Amba Aradam

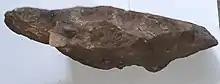
Rock sample of Amba Aradam sandstone with conglomeratic facies, collected along a fault at the northern edge of the mountain

The present-day spontaneous vegetation is dominated by Juniperus procera, Eucalyptus camaldulensis and Podocarpus gracilior, although farming and grazing have reduced it to a sparse shrub cover, except for limited areas around churches where the holy character of the places allows their preservation.